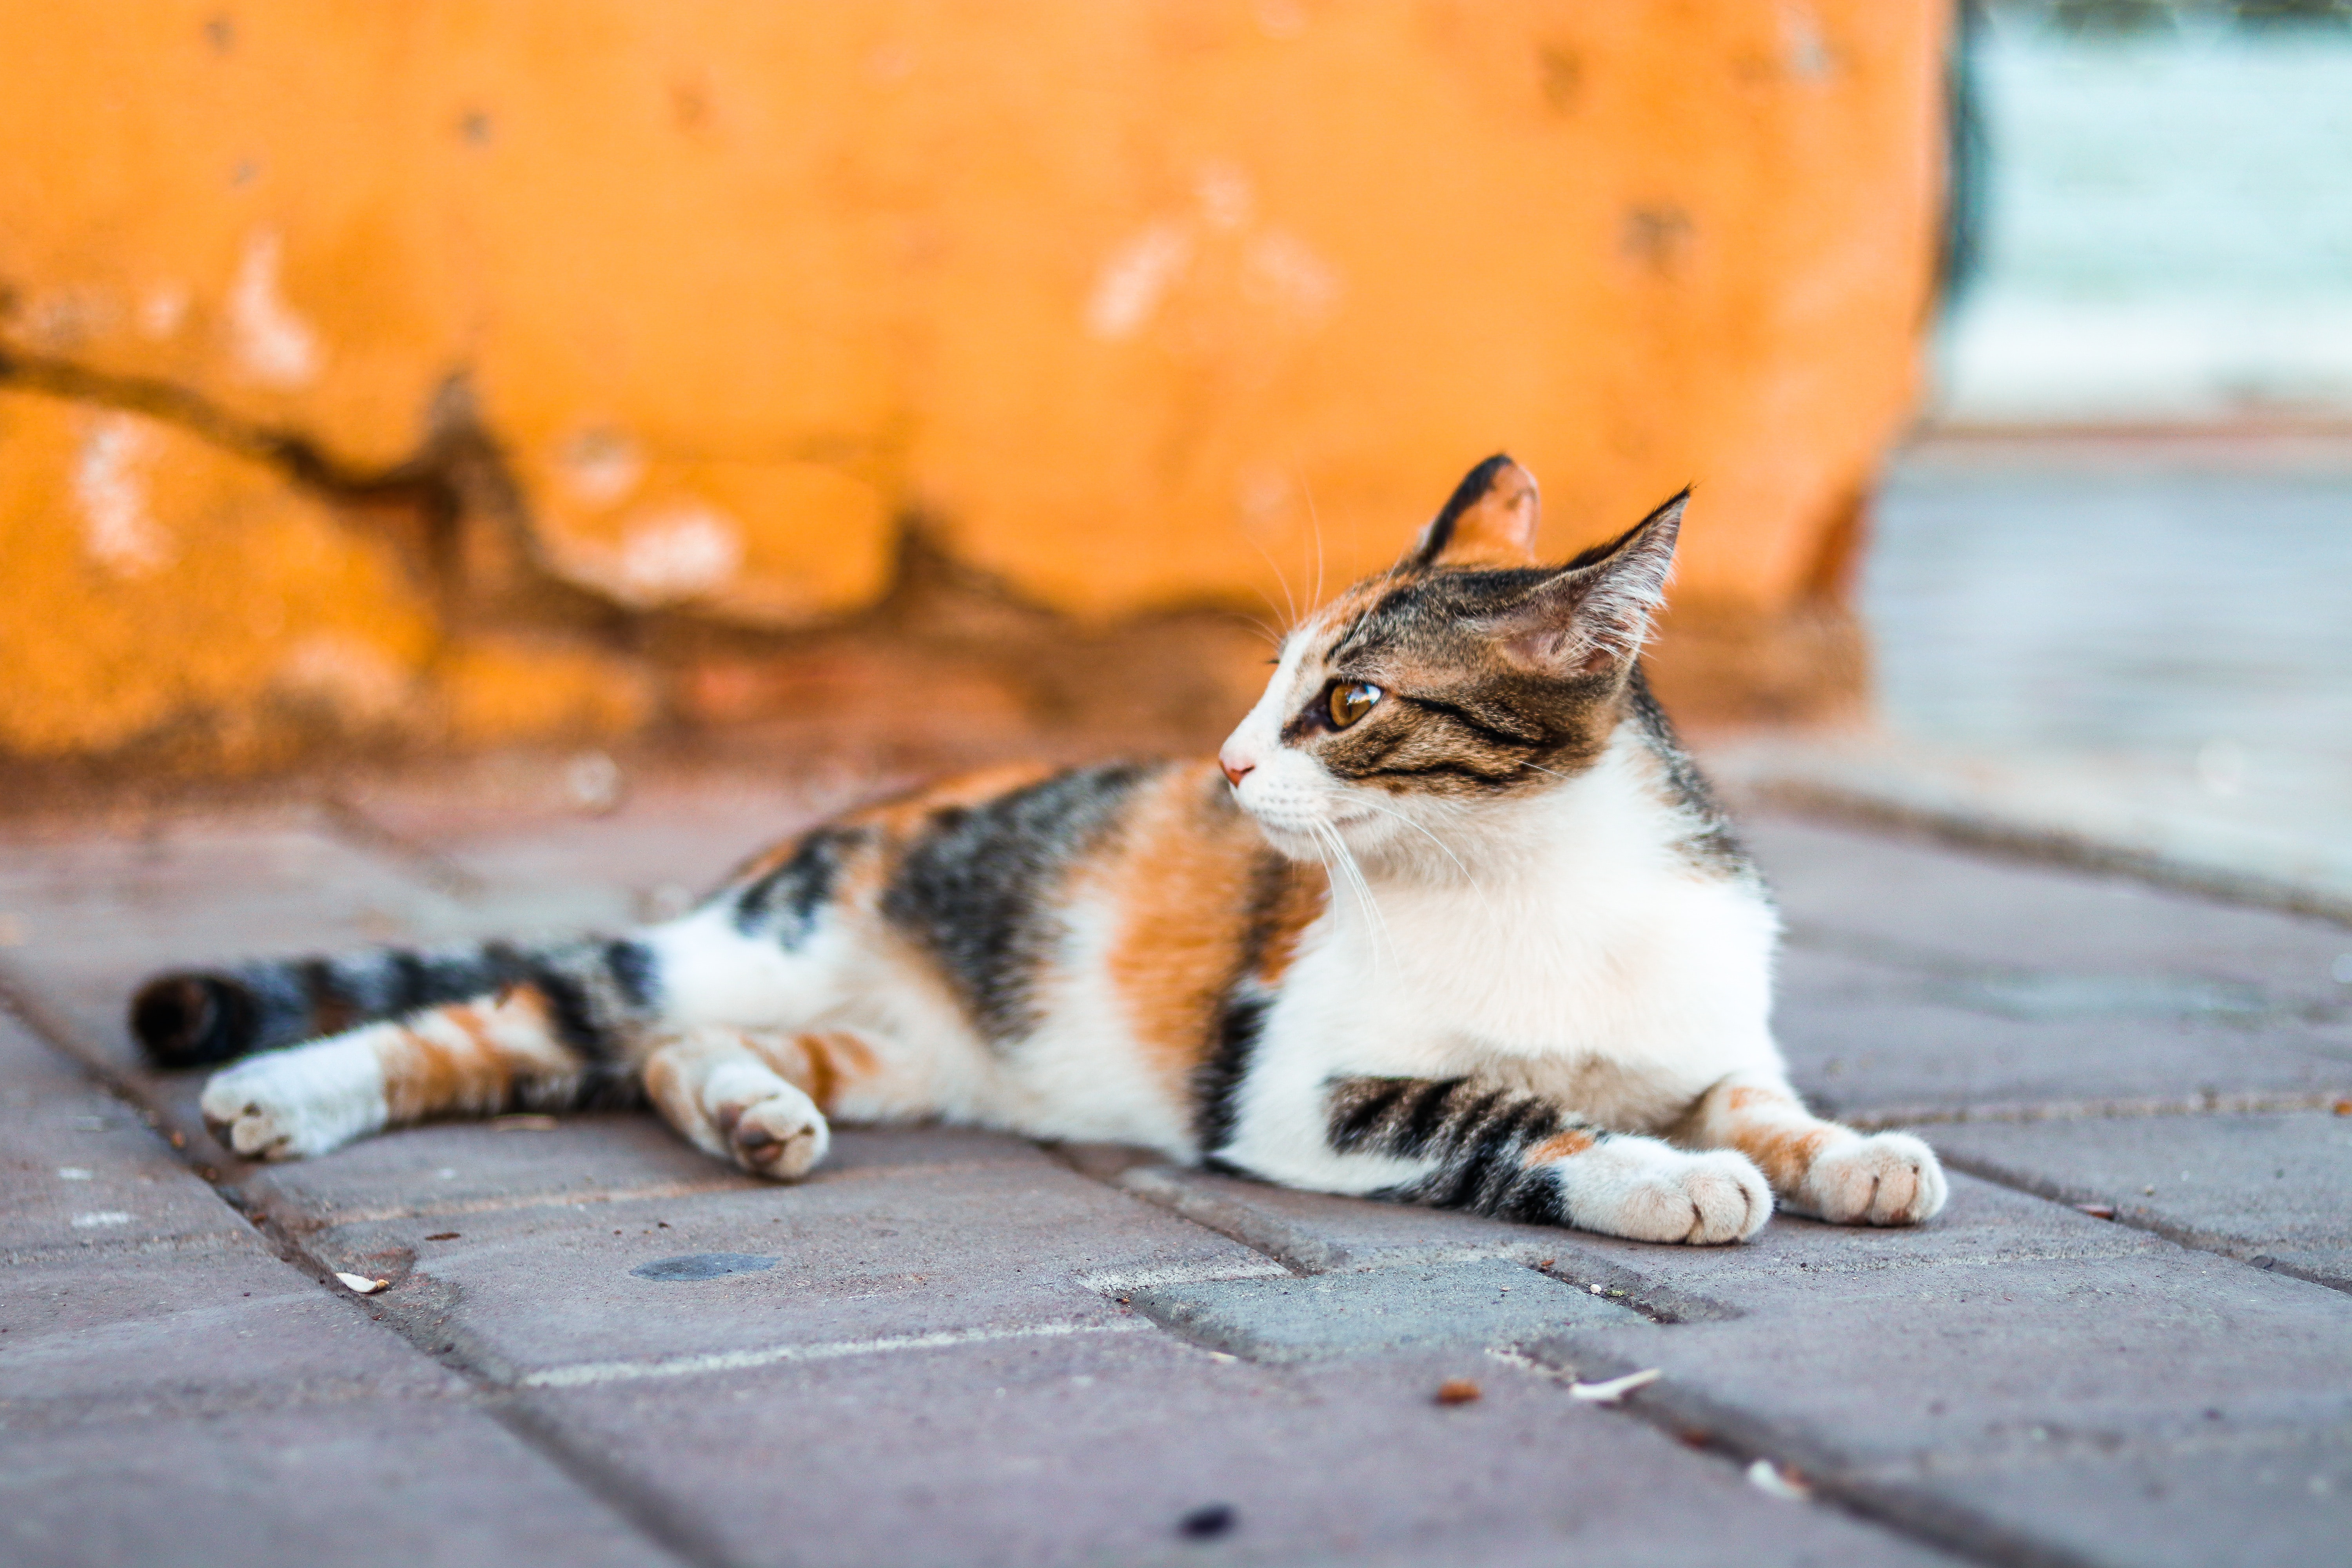
cat, felidae, small to medium sized cats, whiskers, aegean cat, european shorthair, carnivore, domestic short haired cat, snout, american wirehair, kitten, tail, tabby cat